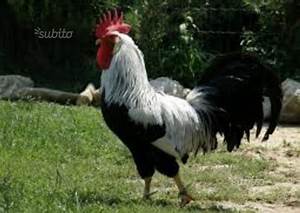
Label: gallina